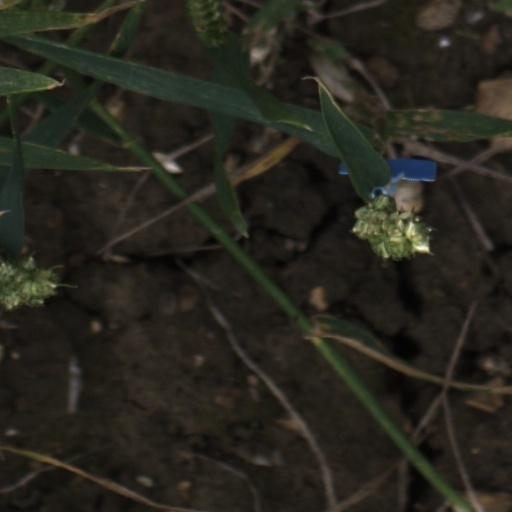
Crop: wheat